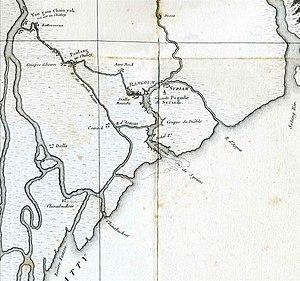
extrait de la carte de l'Irraouaddy. Dessinée en 1795, par Thomas Wood. In relation de l'embassade anglaise envoyée dans le royaume d'Ava, par la major Michel Symes. Paris, Buisson, AN IX (1800)
Thanlyin, jadis connue sous le nom de Syriam est une ville de la Région de Yangon en Birmanie. Au sud se trouve le port de Thilawa, le principal port de haute mer du pays, sur l'embouchure de la Yangon.